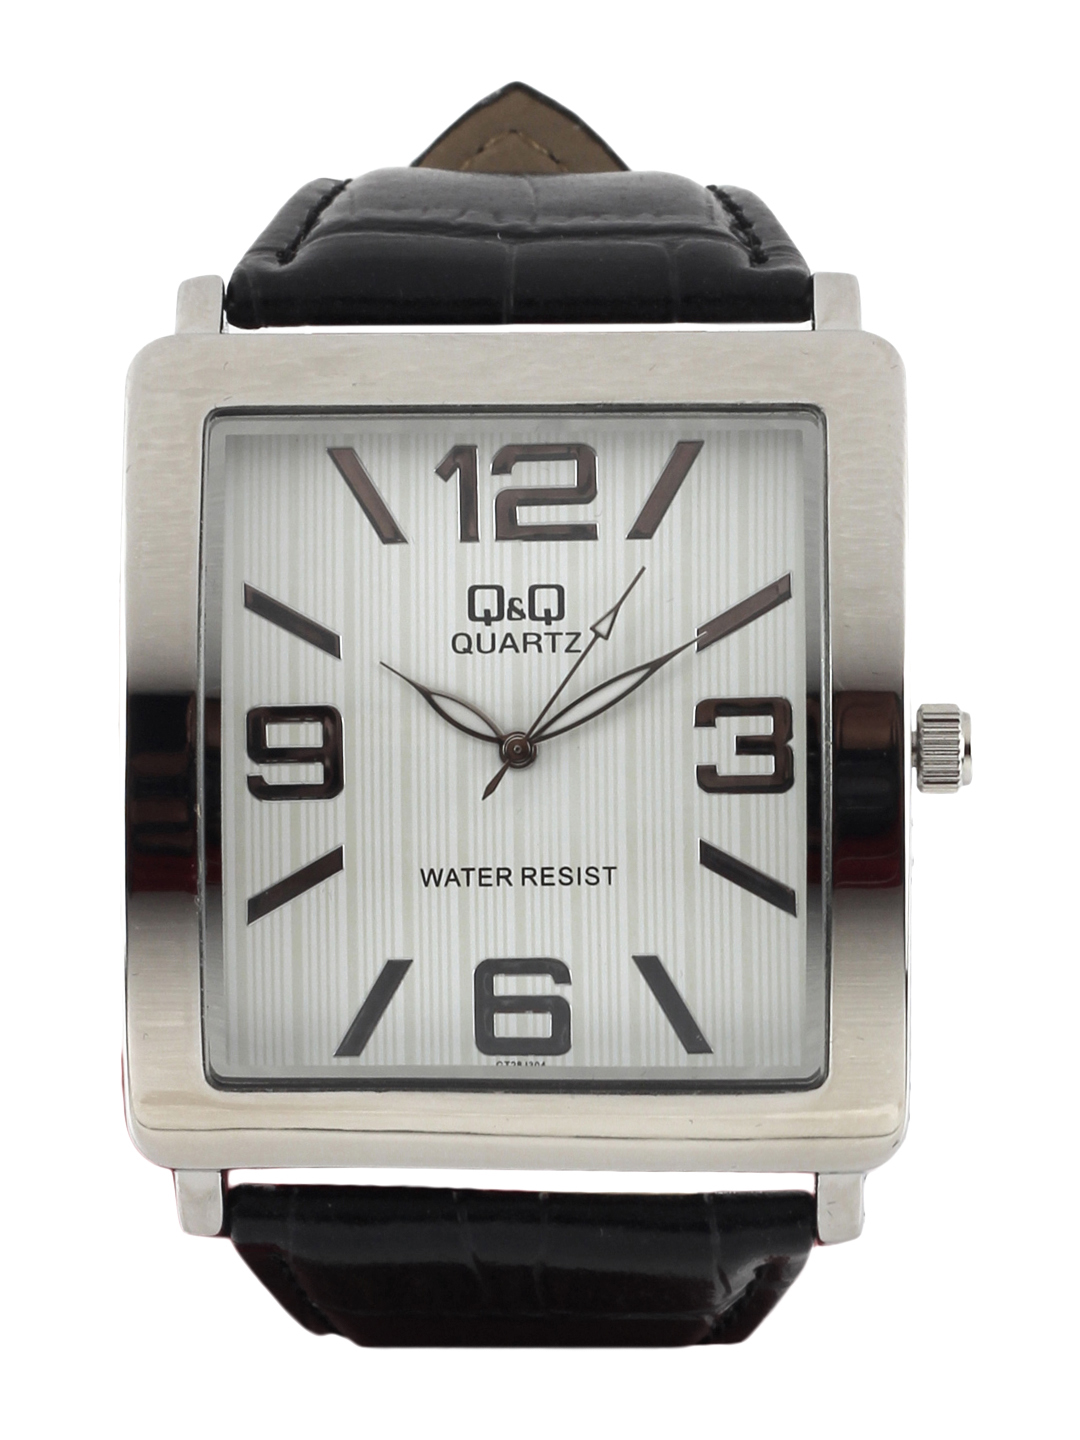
Q&Q Men White Dial Watch
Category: Accessories / Watches / Watches
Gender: Men
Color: White
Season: Winter 2016
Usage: Casual